Willie Rennie

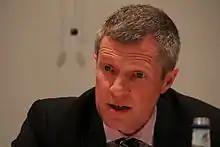
Rennie speaking in 2013

Rennie returned to front-line politics as an MSP when he won a regional list seat for the Liberal Democrats in the Scottish Parliament's Mid Scotland and Fife region at the Holyrood elections on 5 May 2011. He was the only new Liberal Democrat MSP to win a seat in this election.